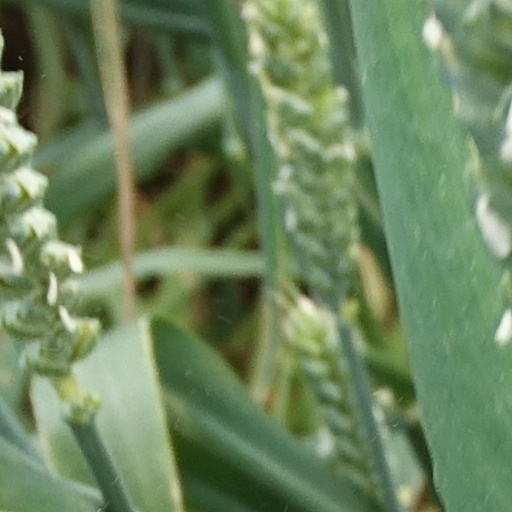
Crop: wheat